Lev Kamenev

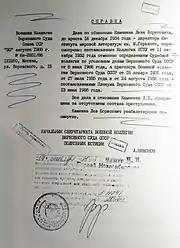

In early 1926, Zinoviev, Kamenev and their supporters gravitated closer to Trotsky's supporters, with the two groups allying, which became known as the United Opposition. During a new period of intra-party fighting between the July 1926 meeting of the Central Committee and the XVth Party Conference in October 1926, the United Opposition was defeated, and Kamenev lost his Politburo seat at the Conference.